Mutaz Kabair

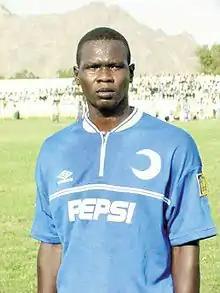

Mutaz Kabair or alternatively Motaz Kabier (born 15 January 1980 in Khartoum) is a Sudanese football player currently playing for Jazzerat Al Feel in the Sudan Premier League.